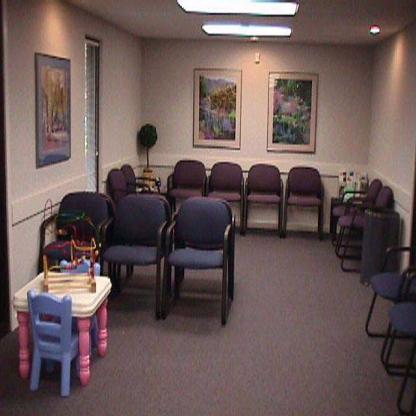
Scene: Indoor